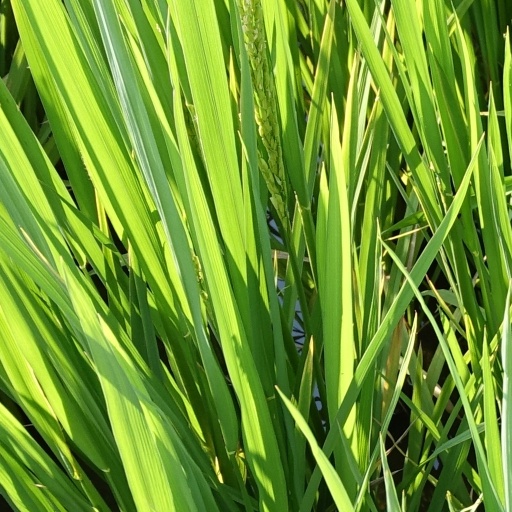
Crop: rice